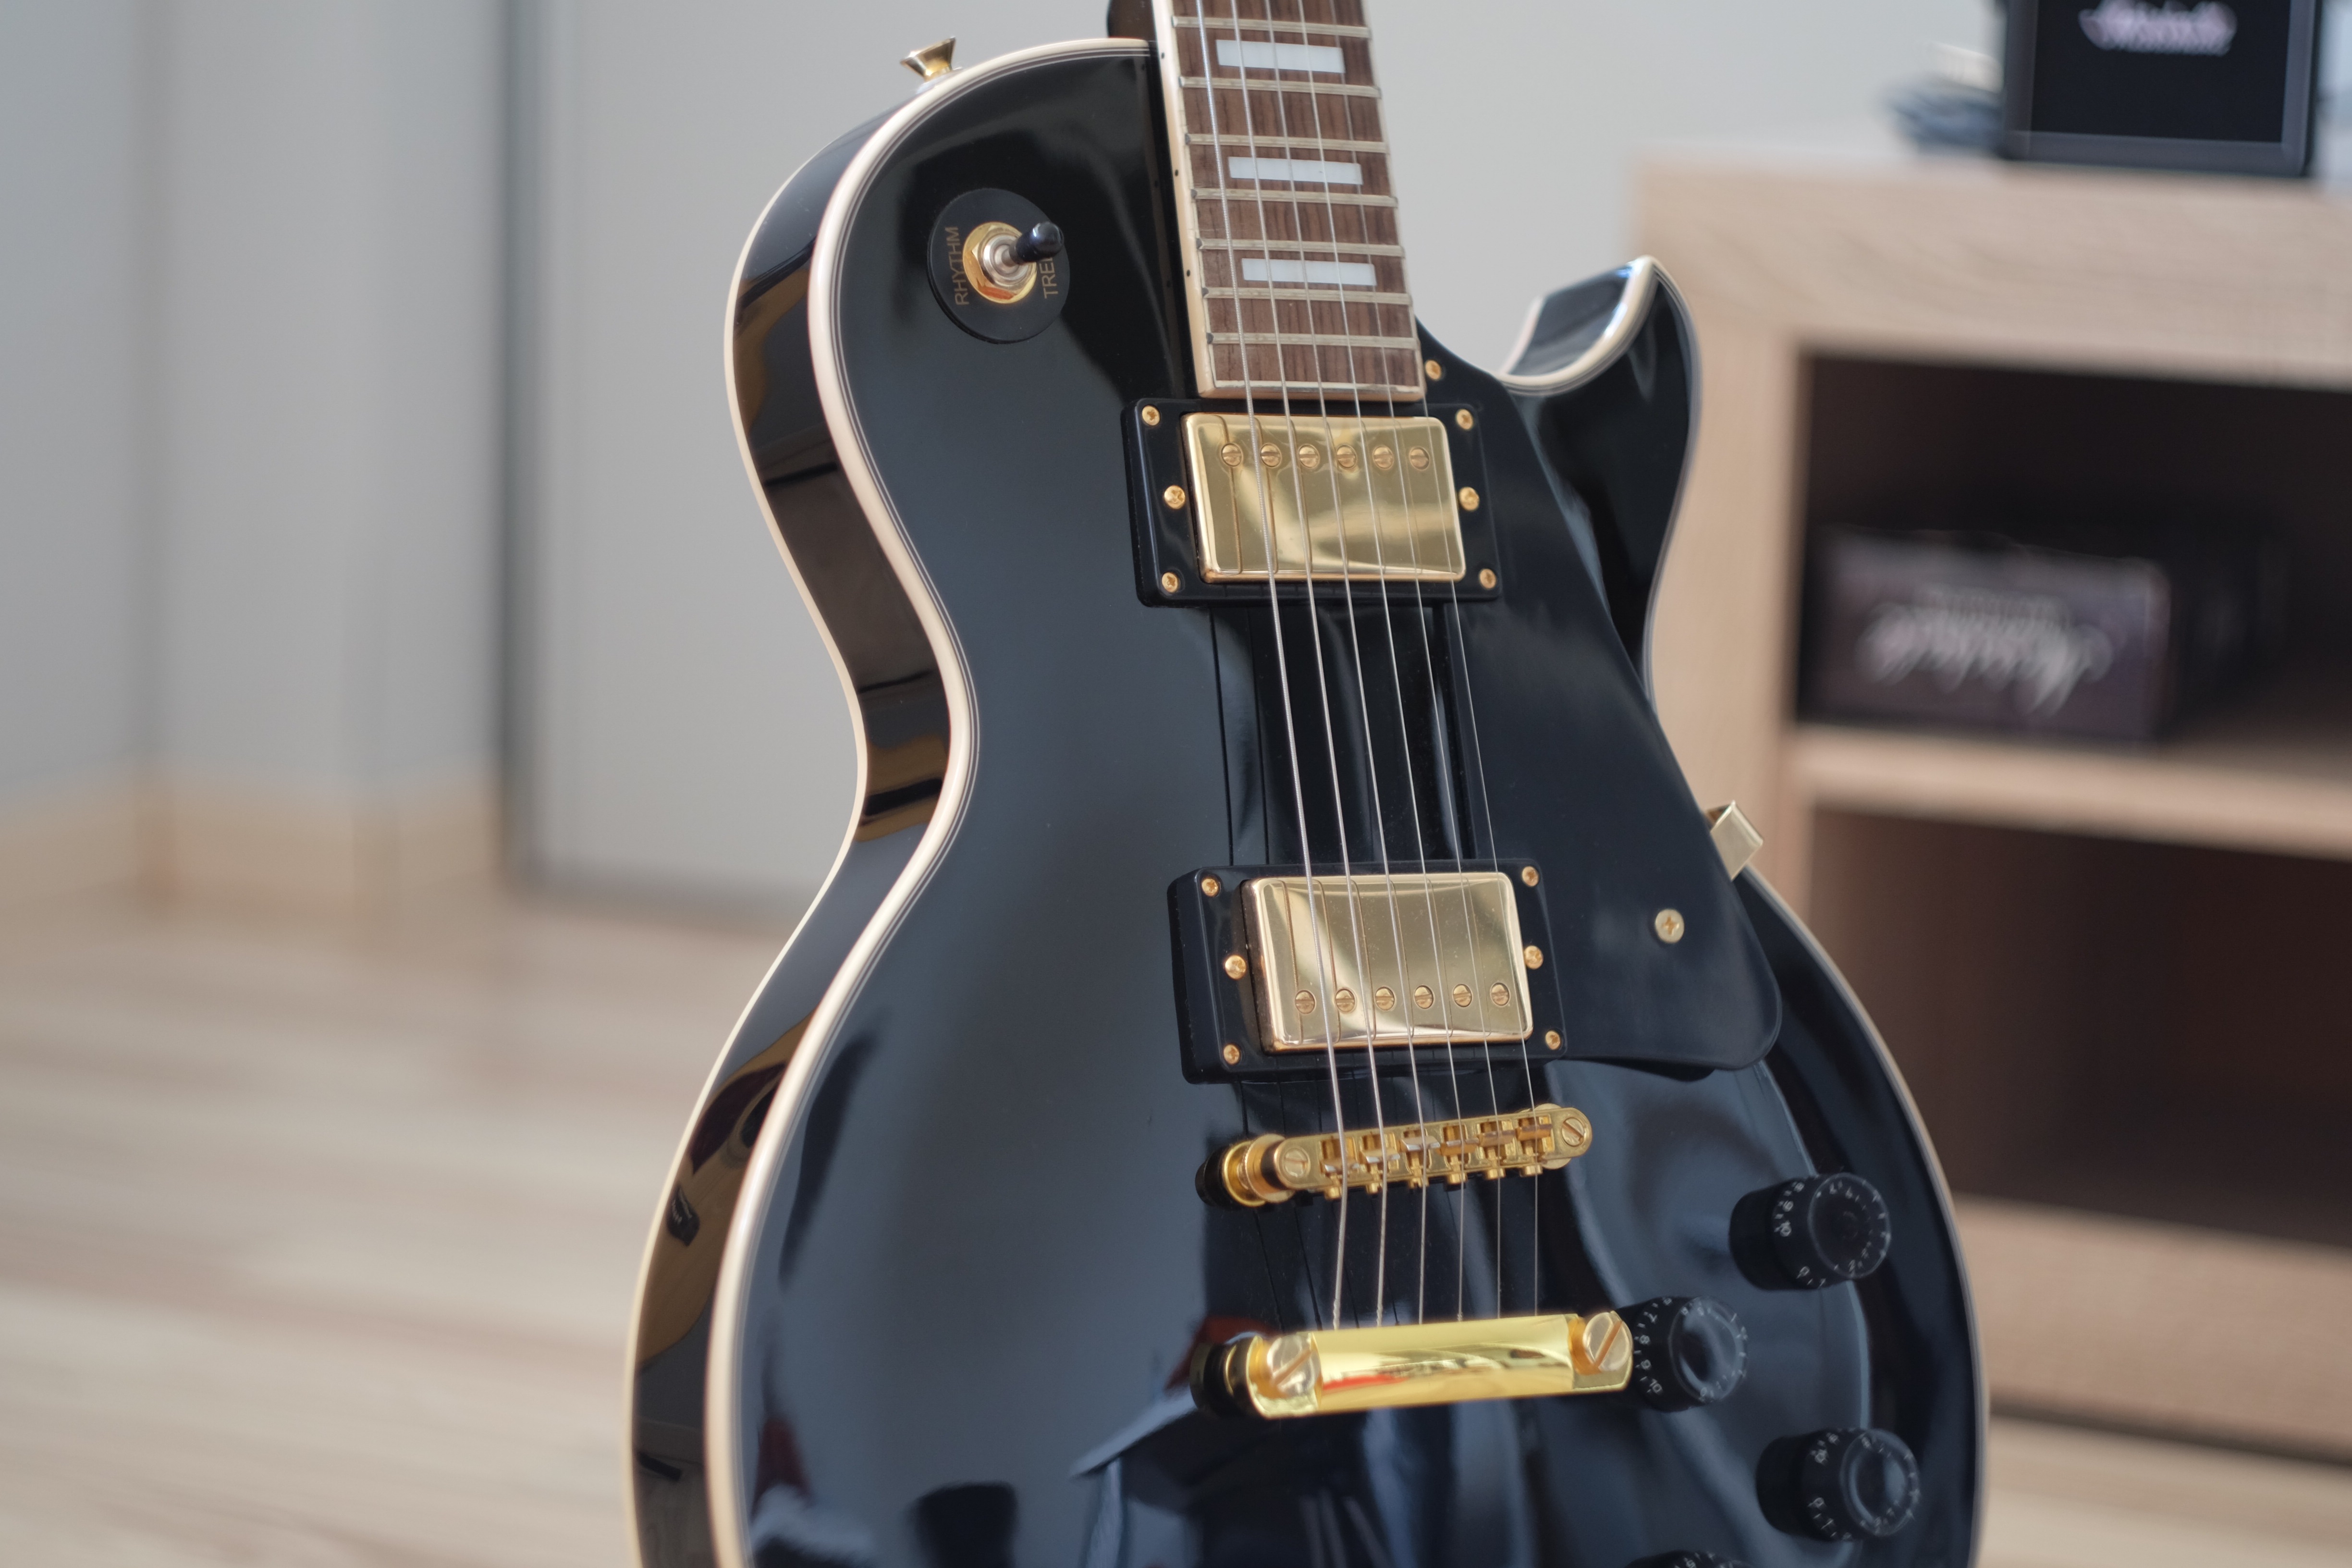
guitar, string, acoustic guitar, electric guitar, musical instrument, stringed instrument, bass guitar, string instrument, plucked string instruments, slide guitar, acoustic electric guitar